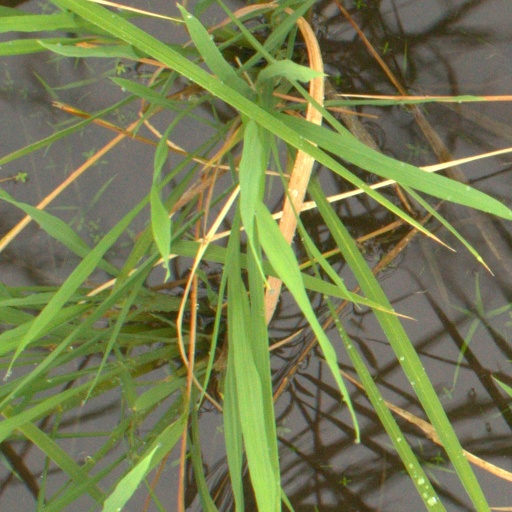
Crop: rice